Boksburg

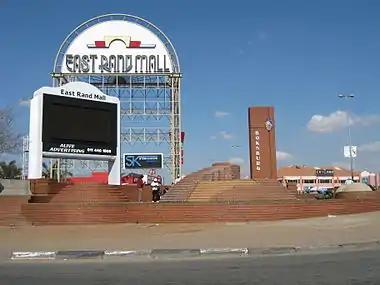
A fountain and welcome sign to Boksburg in front of the East Rand Mall (Renamed: East Point Mall)

Boksburg is a city on the East Rand of Gauteng province of South Africa. Gold was discovered in Boksburg in 1887. Boksburg was named after the State Secretary of the South African Republic, W. Eduard Bok. The Main Reef Road linked Boksburg to all the other major mining towns on the Witwatersrand and the Angelo Hotel (1887) was used as a staging post.